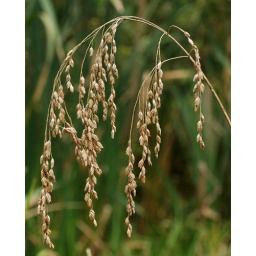
rattlesnake manna grass in fruit